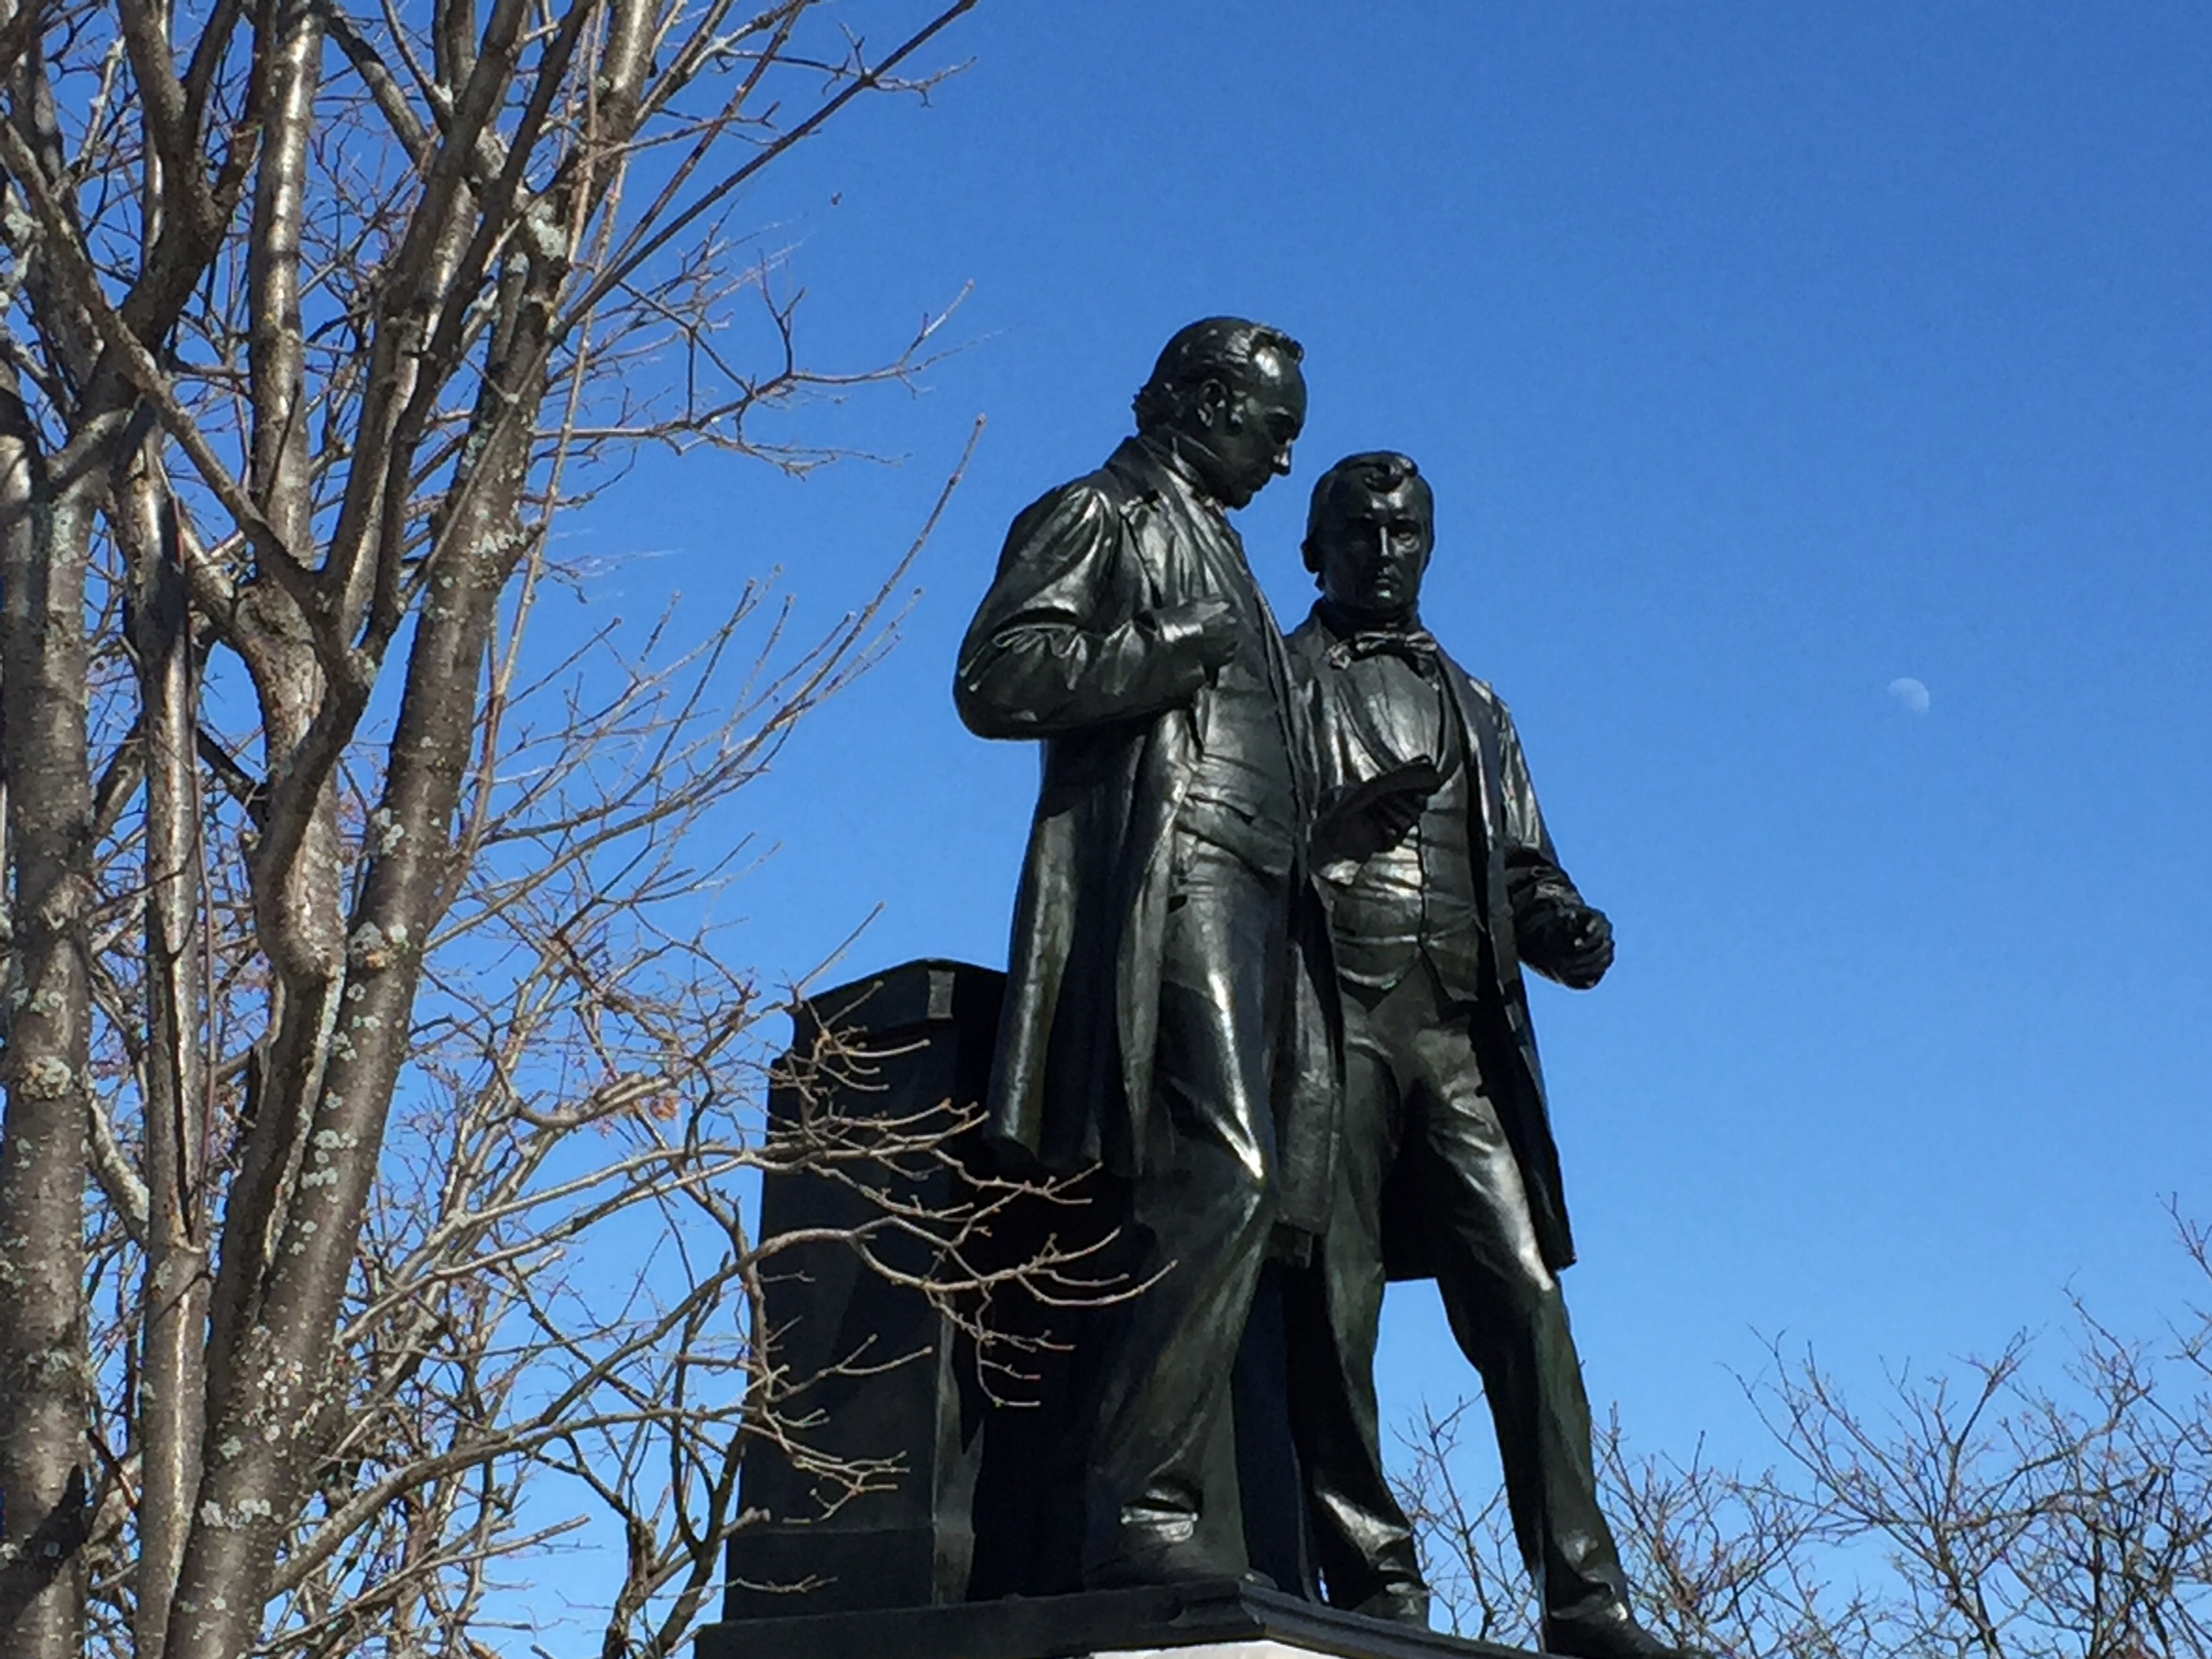
monument, statue, plaza, sculpture, memorial, men, art